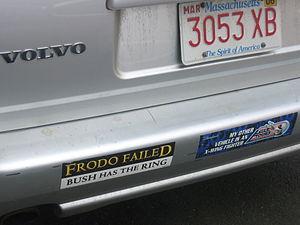
Le Seigneur des anneaux est un roman en trois volumes de J. R. R. Tolkien paru en 1954 et 1955.